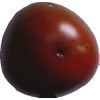
Label: tomato_maroon